Iriney

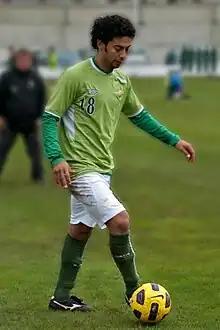
Iriney training with Betis in 2010

Iriney Santos da Silva (born 23 April 1981), known simply as Iriney, is a Brazilian former professional footballer who played as a central midfielder.